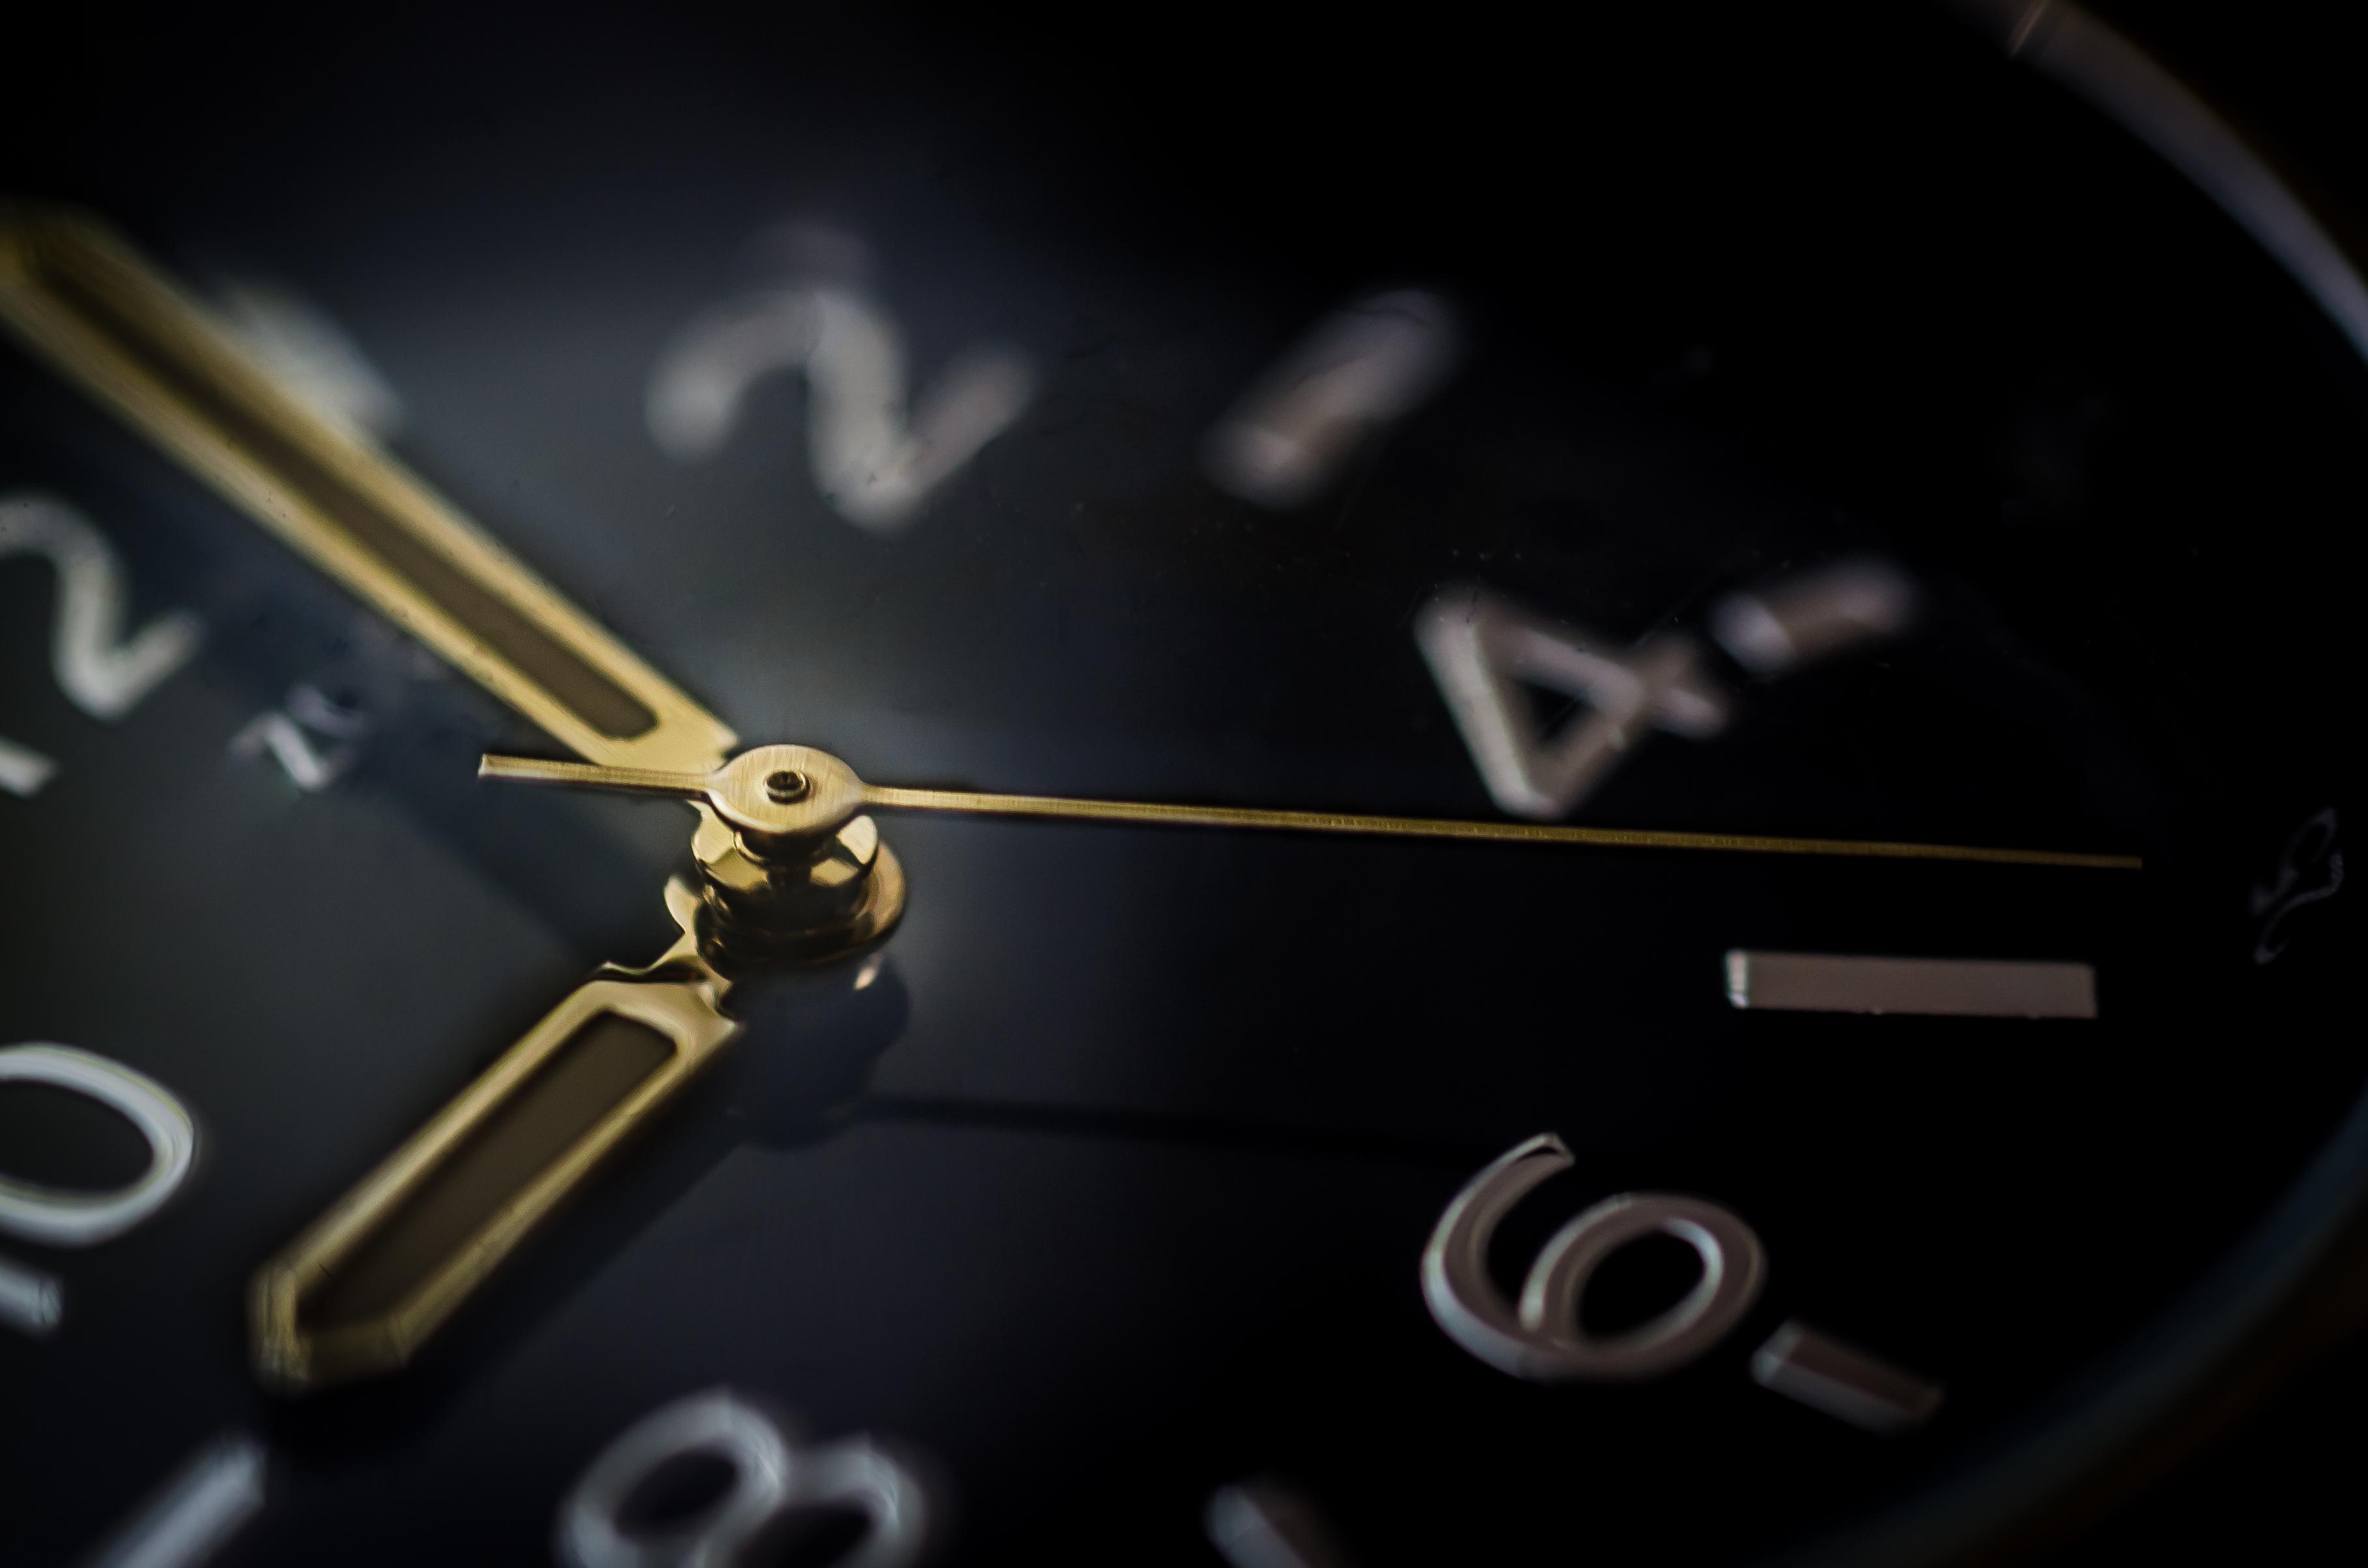
how to assess the authenticity of a watch
Relation: Story